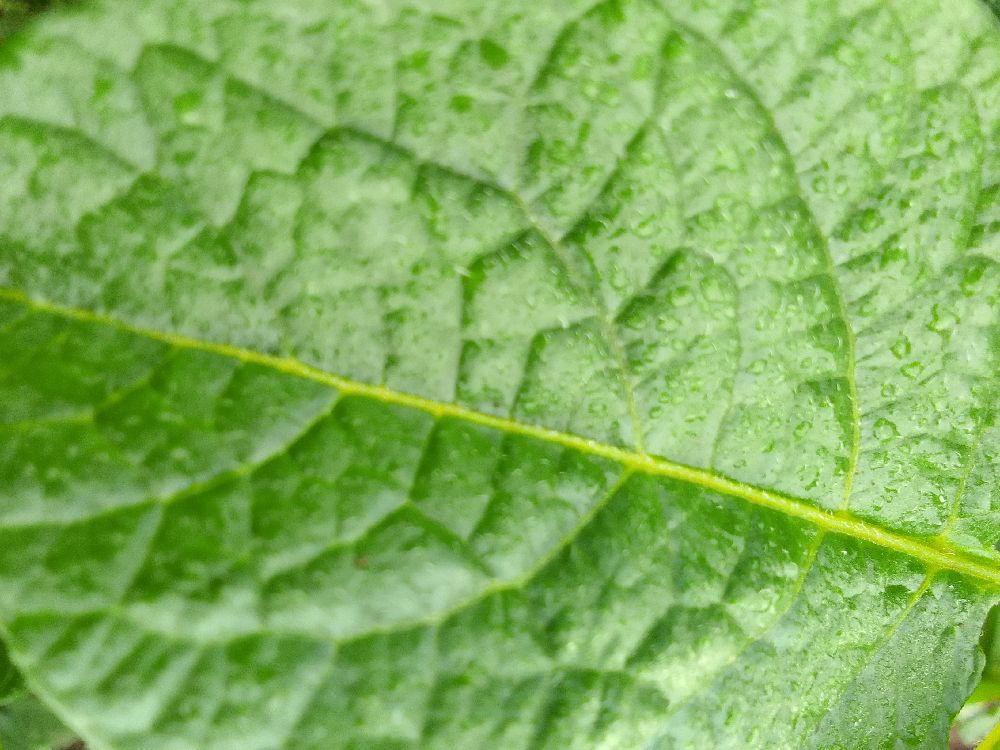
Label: Healthy